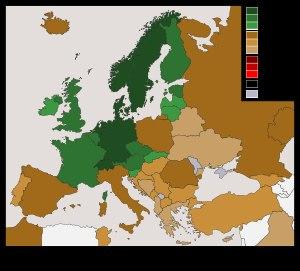
Liste de notes souveraines par pays pour les trois principales agences de notation financière : Standard & Poor's, Fitch et Moody's.
Une euro-obligation est une obligation libellée dans une monnaie différente de celle du pays dans lequel elle est émise. Par exemple, une obligation en dollar émise sur le marché européen.